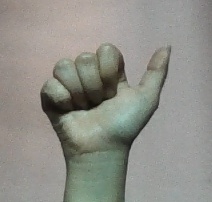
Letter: dhad